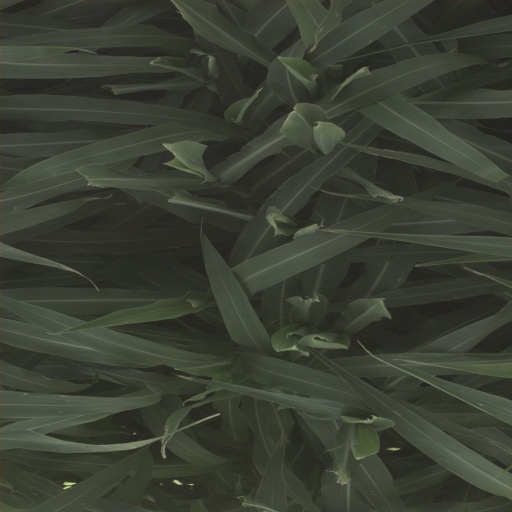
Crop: sorghum